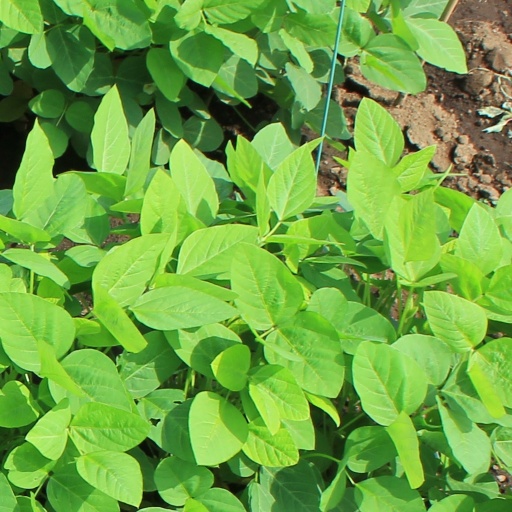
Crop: soybean